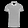
Label: T - shirt / top